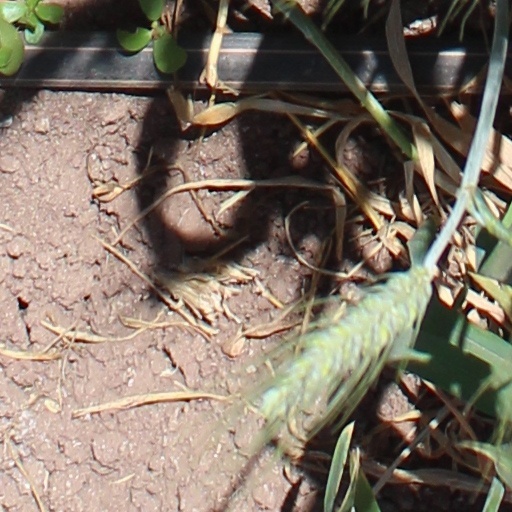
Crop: wheat